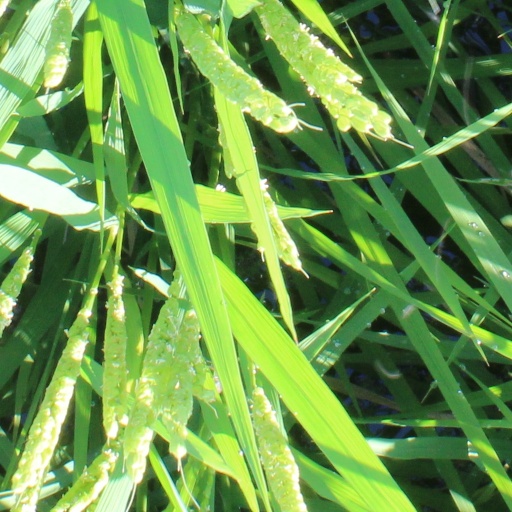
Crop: rice